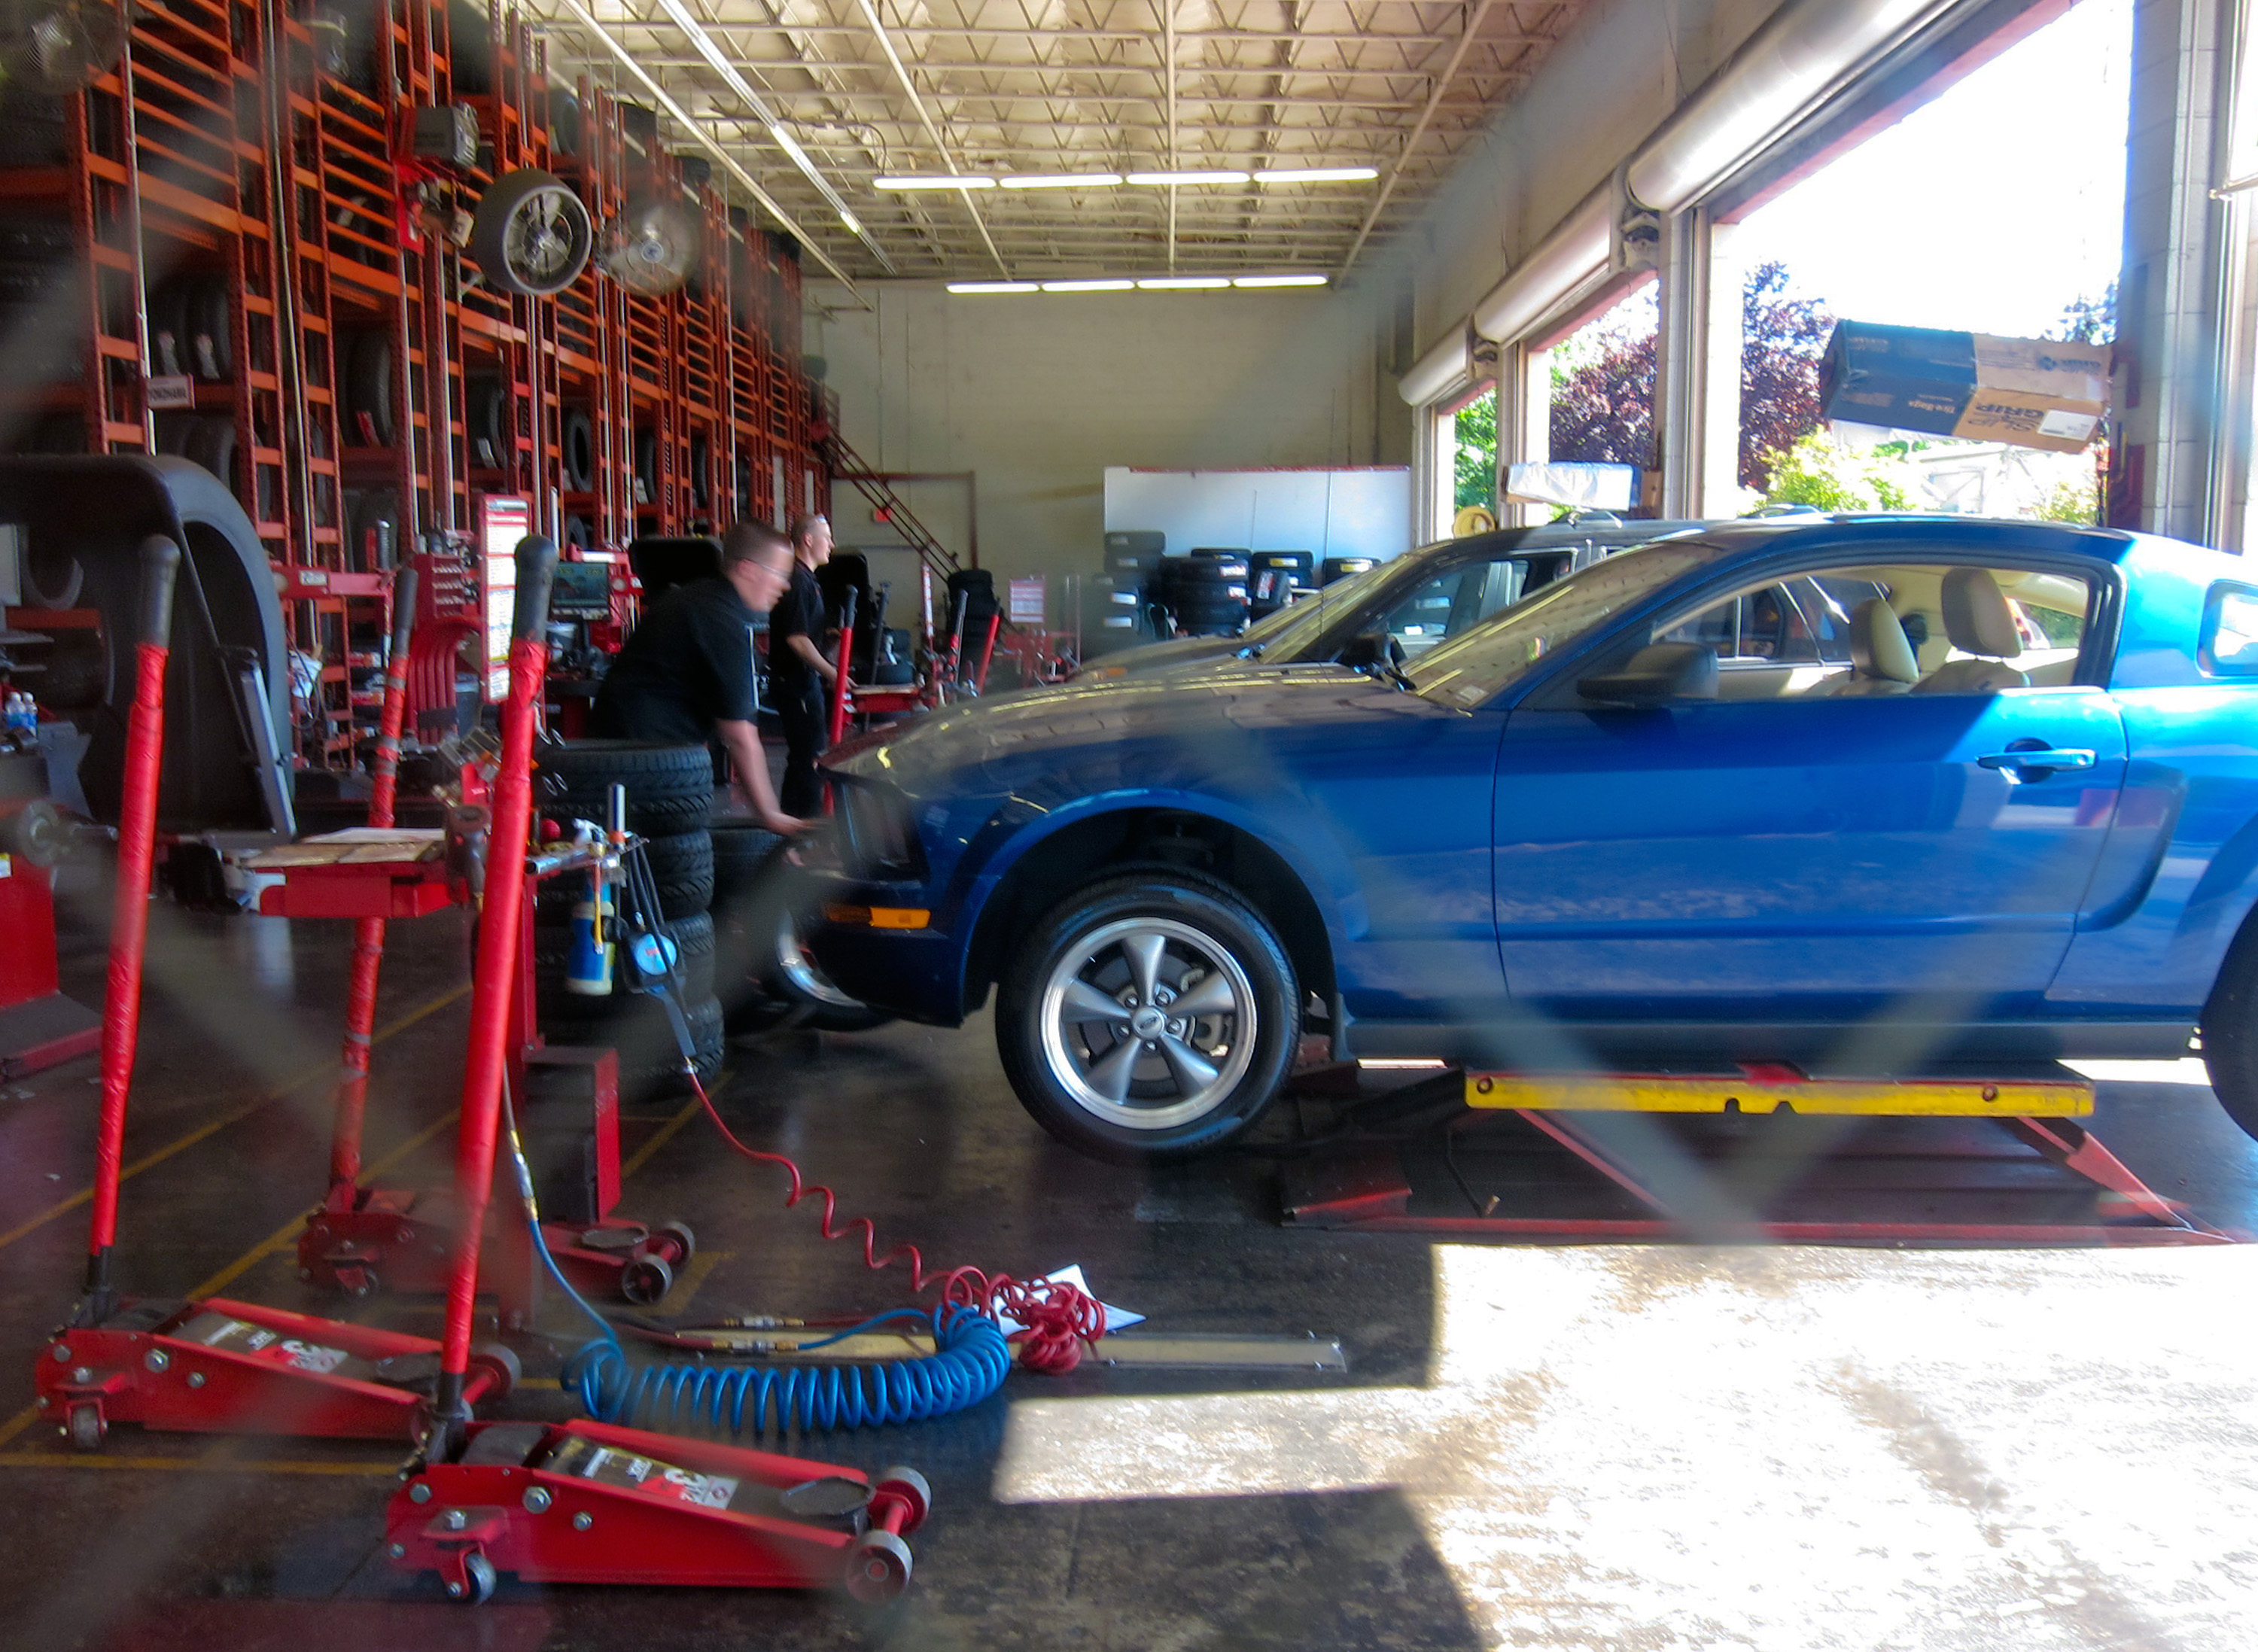
car, wheel, repair, vehicle, blue, california, tire, sports car, ford, race track, mustang, friday, sacramento, americantire, auto show, land vehicle, automobile make